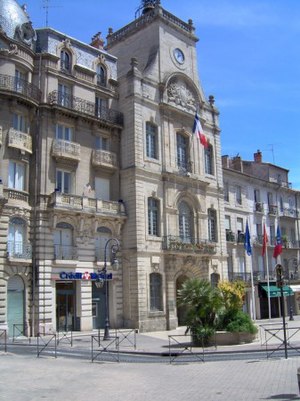
Béziers
Rådhuset i Béziers
Rådhuset i Béziers
Béziers er en by i Hérault, i Sydfrankrig.